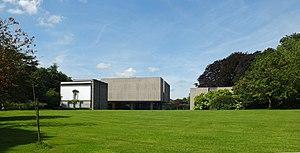
Musée Royal de Mariemont, une réalisation de Roger Bastin.
Roger Bastin est un architecte belge. Il a particulièrement contribué à l'aspect actuel de Namur, où il avait son atelier, mais sa renommée s'est étendue à la Belgique et à l'étranger. Il fut membre de l'Académie royale de Belgique.